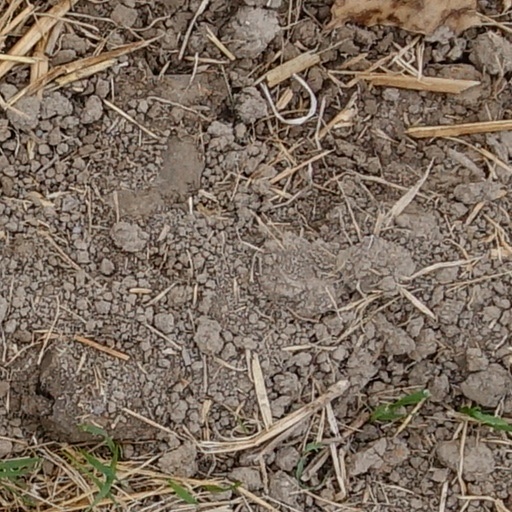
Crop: wheat